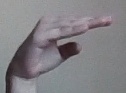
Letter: jeem